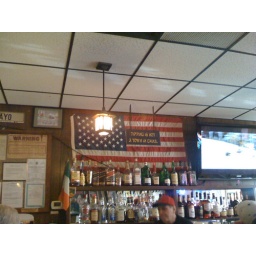
Classic bar sign in a classic dive bar